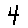
Label: 4